Písek District

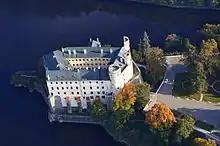
Orlík Castle

The most important monuments in the district, protected as national cultural monuments, are: